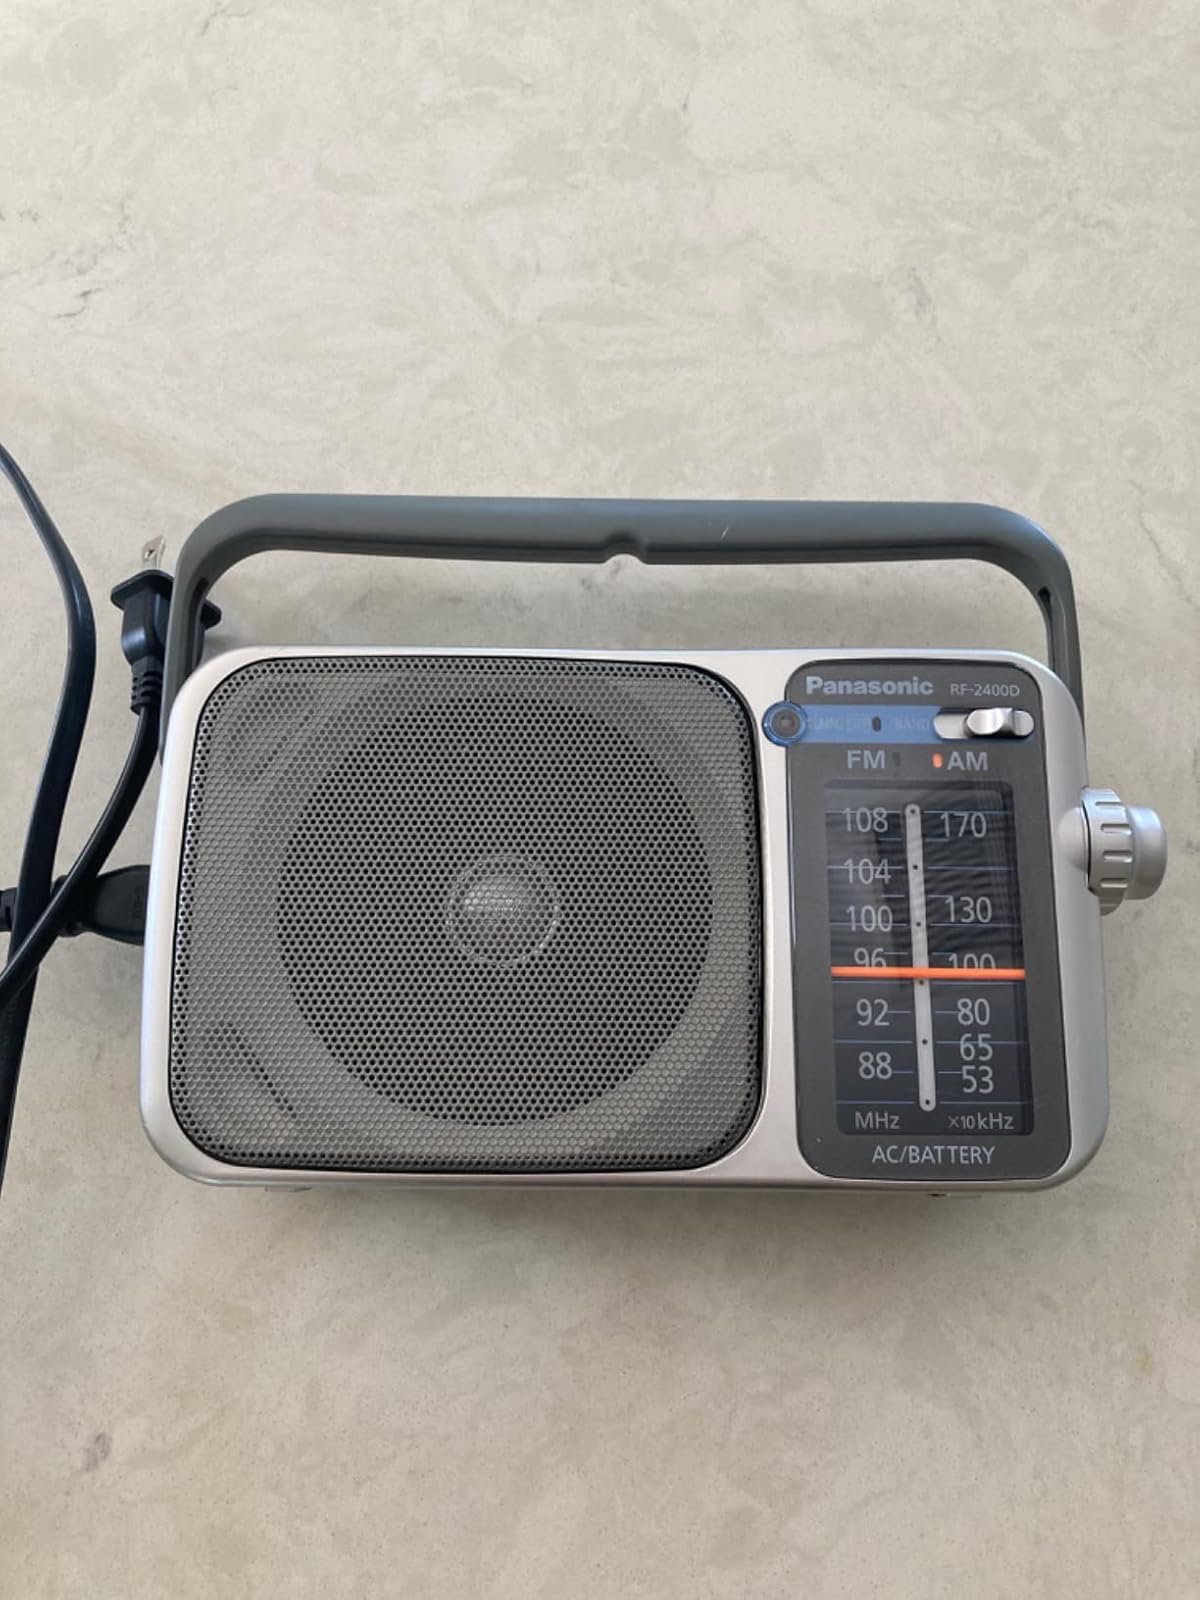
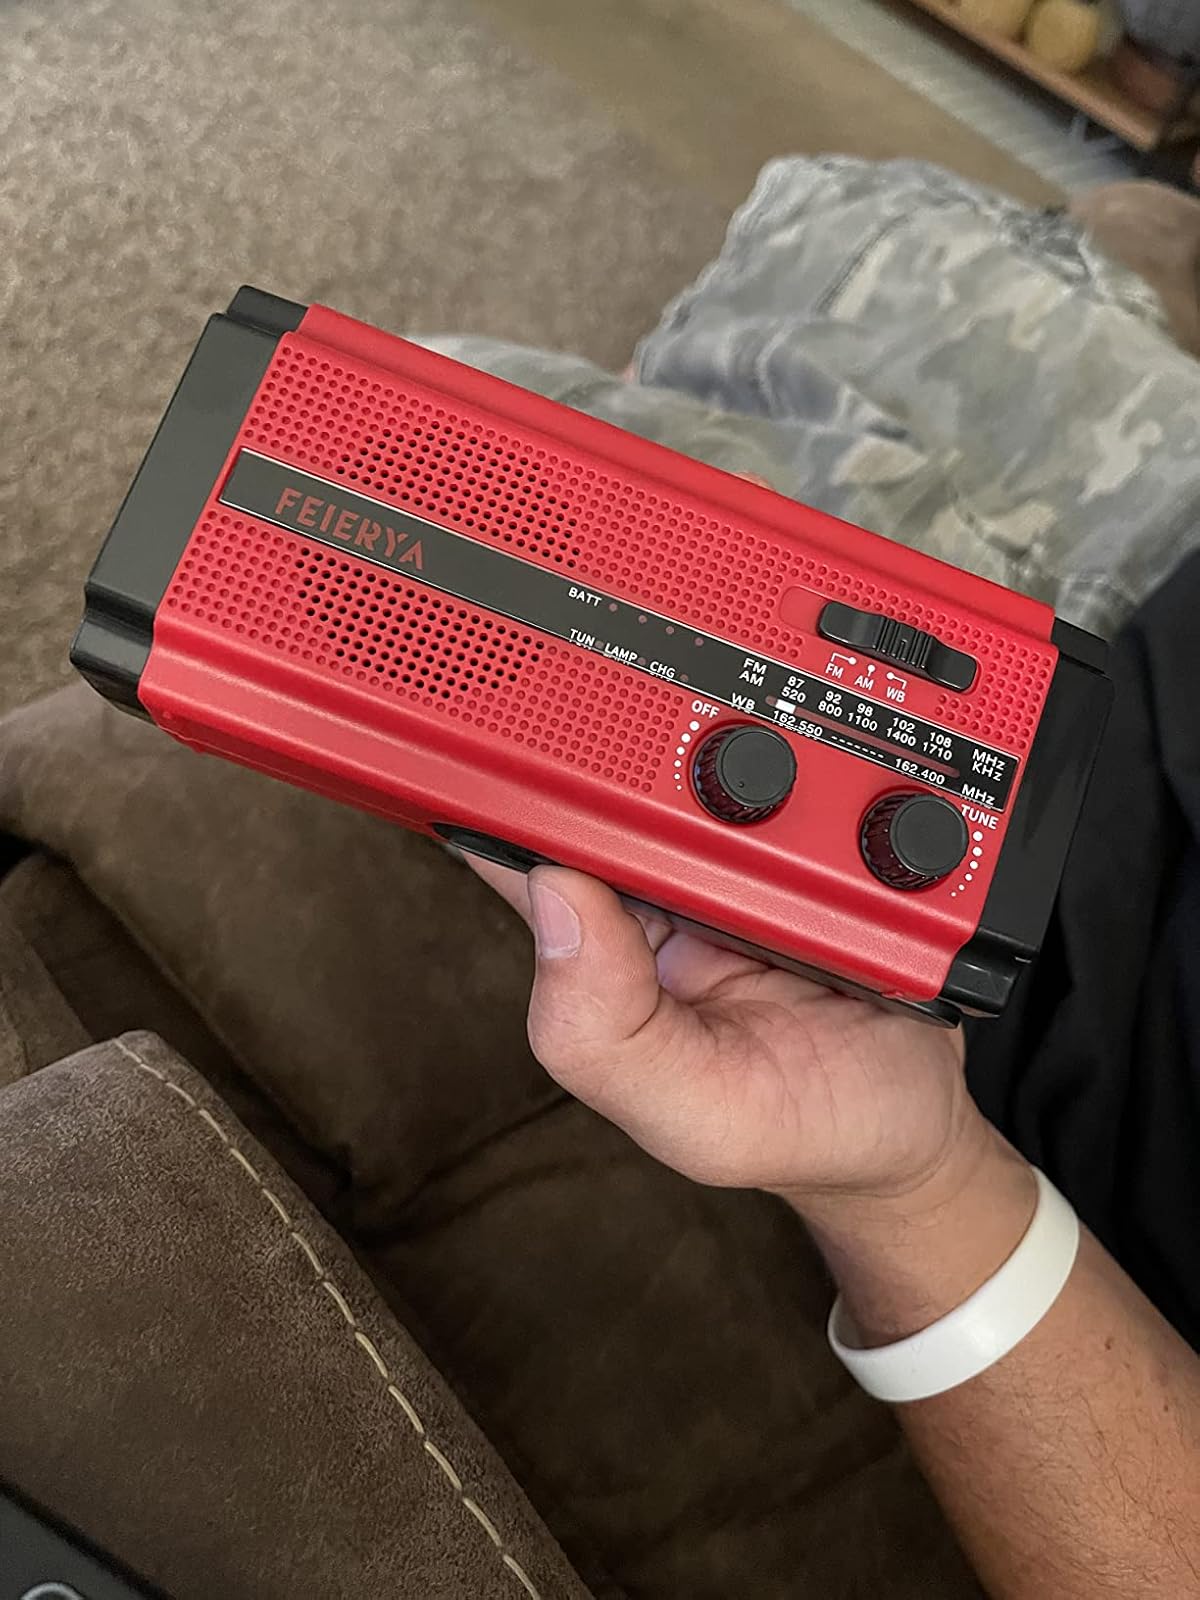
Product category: radio
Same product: no